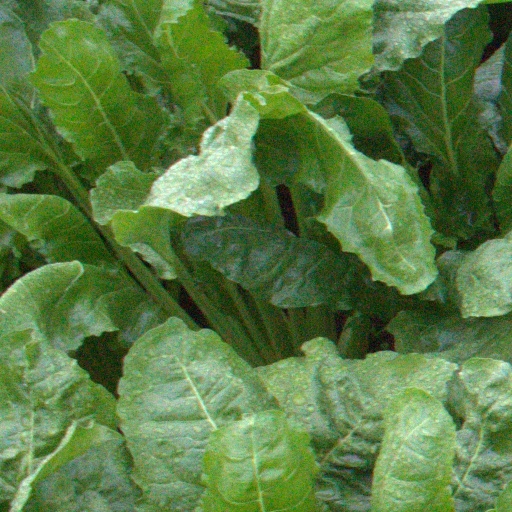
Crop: sugar beet